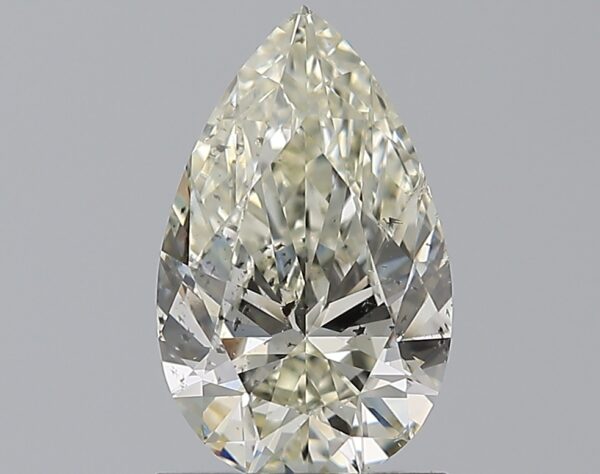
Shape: pear
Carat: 1.2
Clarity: SI2
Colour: L
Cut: EX
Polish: EX
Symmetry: VG
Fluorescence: N
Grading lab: GIA
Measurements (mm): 9.61 x 5.93 x 3.54